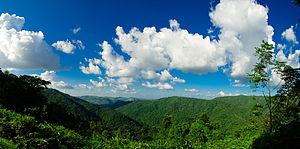
Chaque année la Thaïlande attire davantage de touristes, dont un nombre croissant en provenance de pays voisins comme la Chine, l'Inde ou l'Indonésie. En 2016, 32,2 millions de touristes ont visité le pays. Le pays offre une grande variété de sites touristiques aussi bien historiques que naturels. L'impact environnemental est très important.
L'environnement en Thaïlande est l'environnement du pays Thaïlande, pays d'Asie.